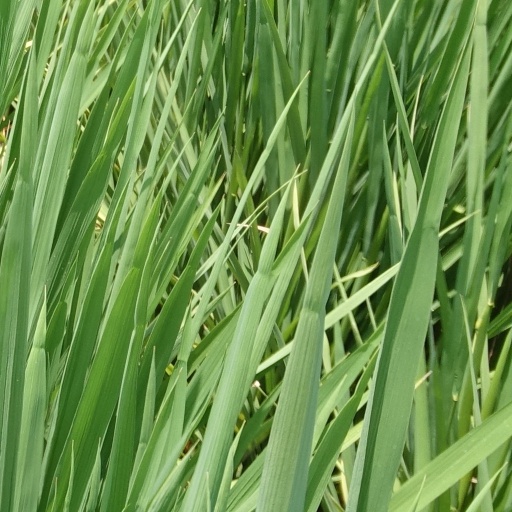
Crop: rice